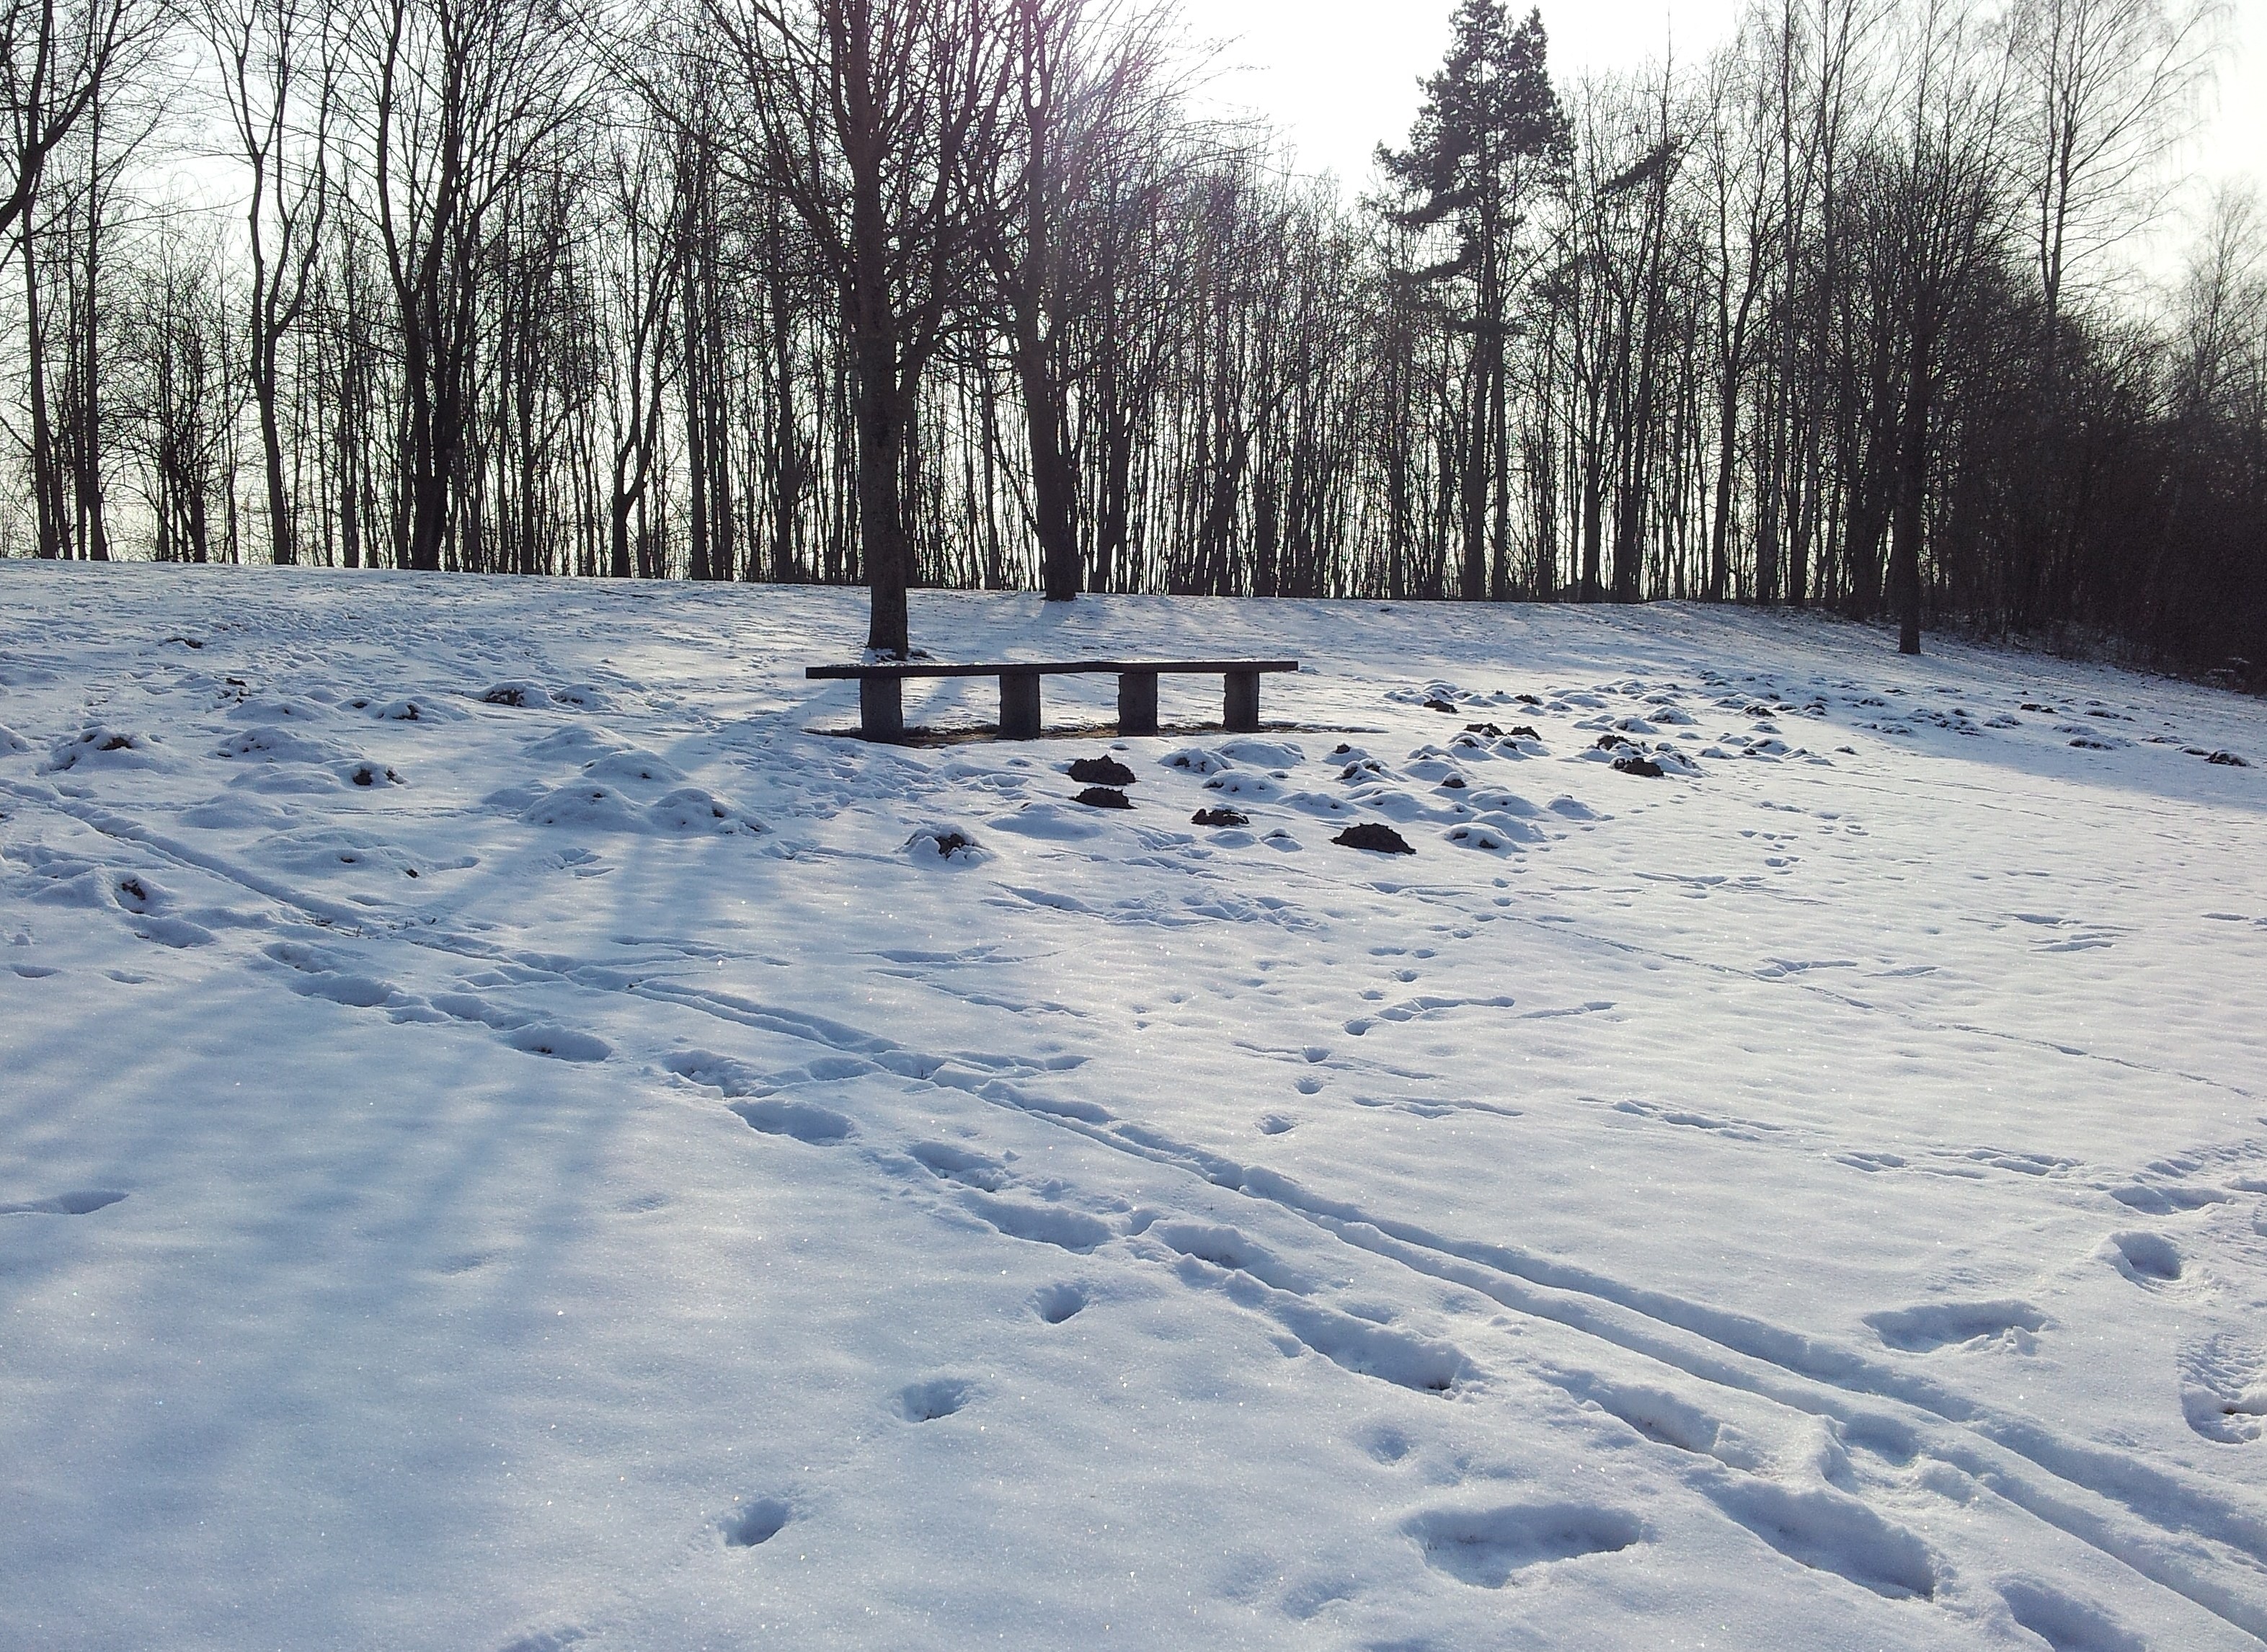
tree, snow, winter, weather, shadow, season, sparkle, trees, bank, footwear, blizzard, traces, freezing